Catholic Church in Austria

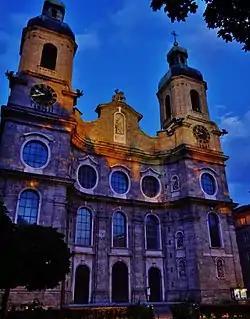
Innsbruck Cathedral

The Catholic Church in Austria is part of the worldwide Catholic Church in full communion with the Pope in Rome. The Church's governing body in Austria is the Austrian Conference of Catholic Bishops, made up of the hierarchy of the two archbishops (Vienna and Salzburg), the bishops and the abbot of territorial abbey of Wettingen-Mehrerau. Nevertheless, each bishop is independent in his own diocese, answerable only to the Pope. The current president of the Conference of Catholic Bishops is Cardinal Christoph Schönborn. The Austrian church is the largest Christian Confession of Austria, with 4.64 million members (50.6 % of the total Austrian population) in 2023.